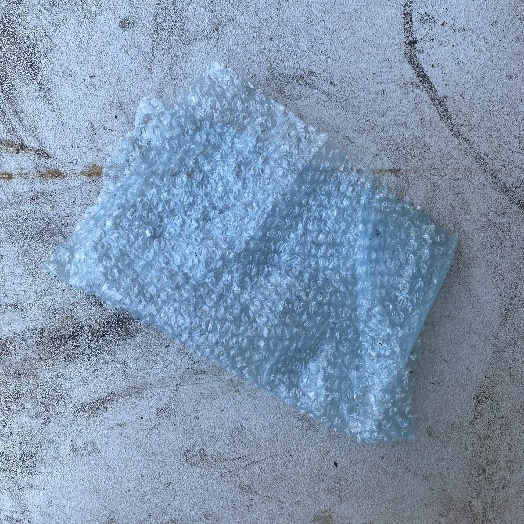
Label: Plastic